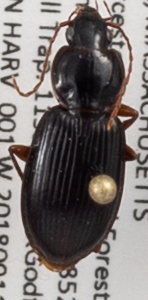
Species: Synuchus impunctatus
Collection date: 2018-09-11
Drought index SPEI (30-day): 0.556
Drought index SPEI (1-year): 0.934
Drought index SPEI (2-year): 0.88